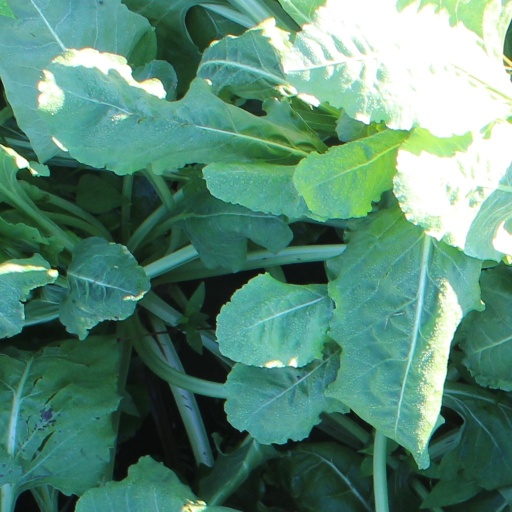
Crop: sugar beet